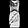
Label: Dress